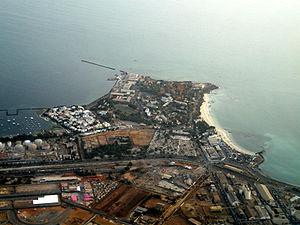
Hann Bel-Air est l'une des 19 communes d'arrondissement de Dakar. Elle fait partie de l'arrondissement de Grand Dakar.
Un parc industriel ou zone industrielle ou site industriel est une zone d'activité prévue pour un usage industriel.